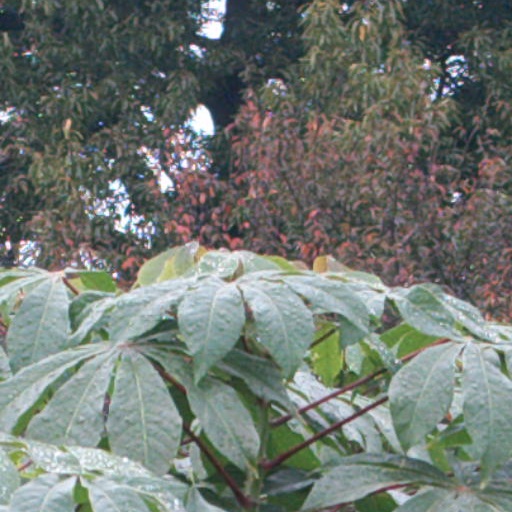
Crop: cassava